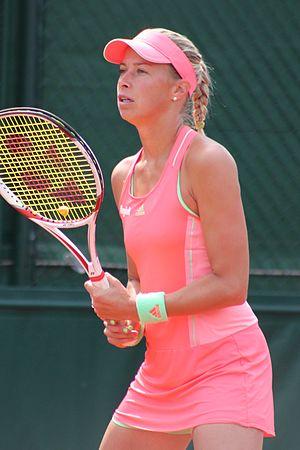
Andrea Hlaváčková, née le 10 août 1986, est une joueuse de tennis tchèque, professionnelle depuis 2004.